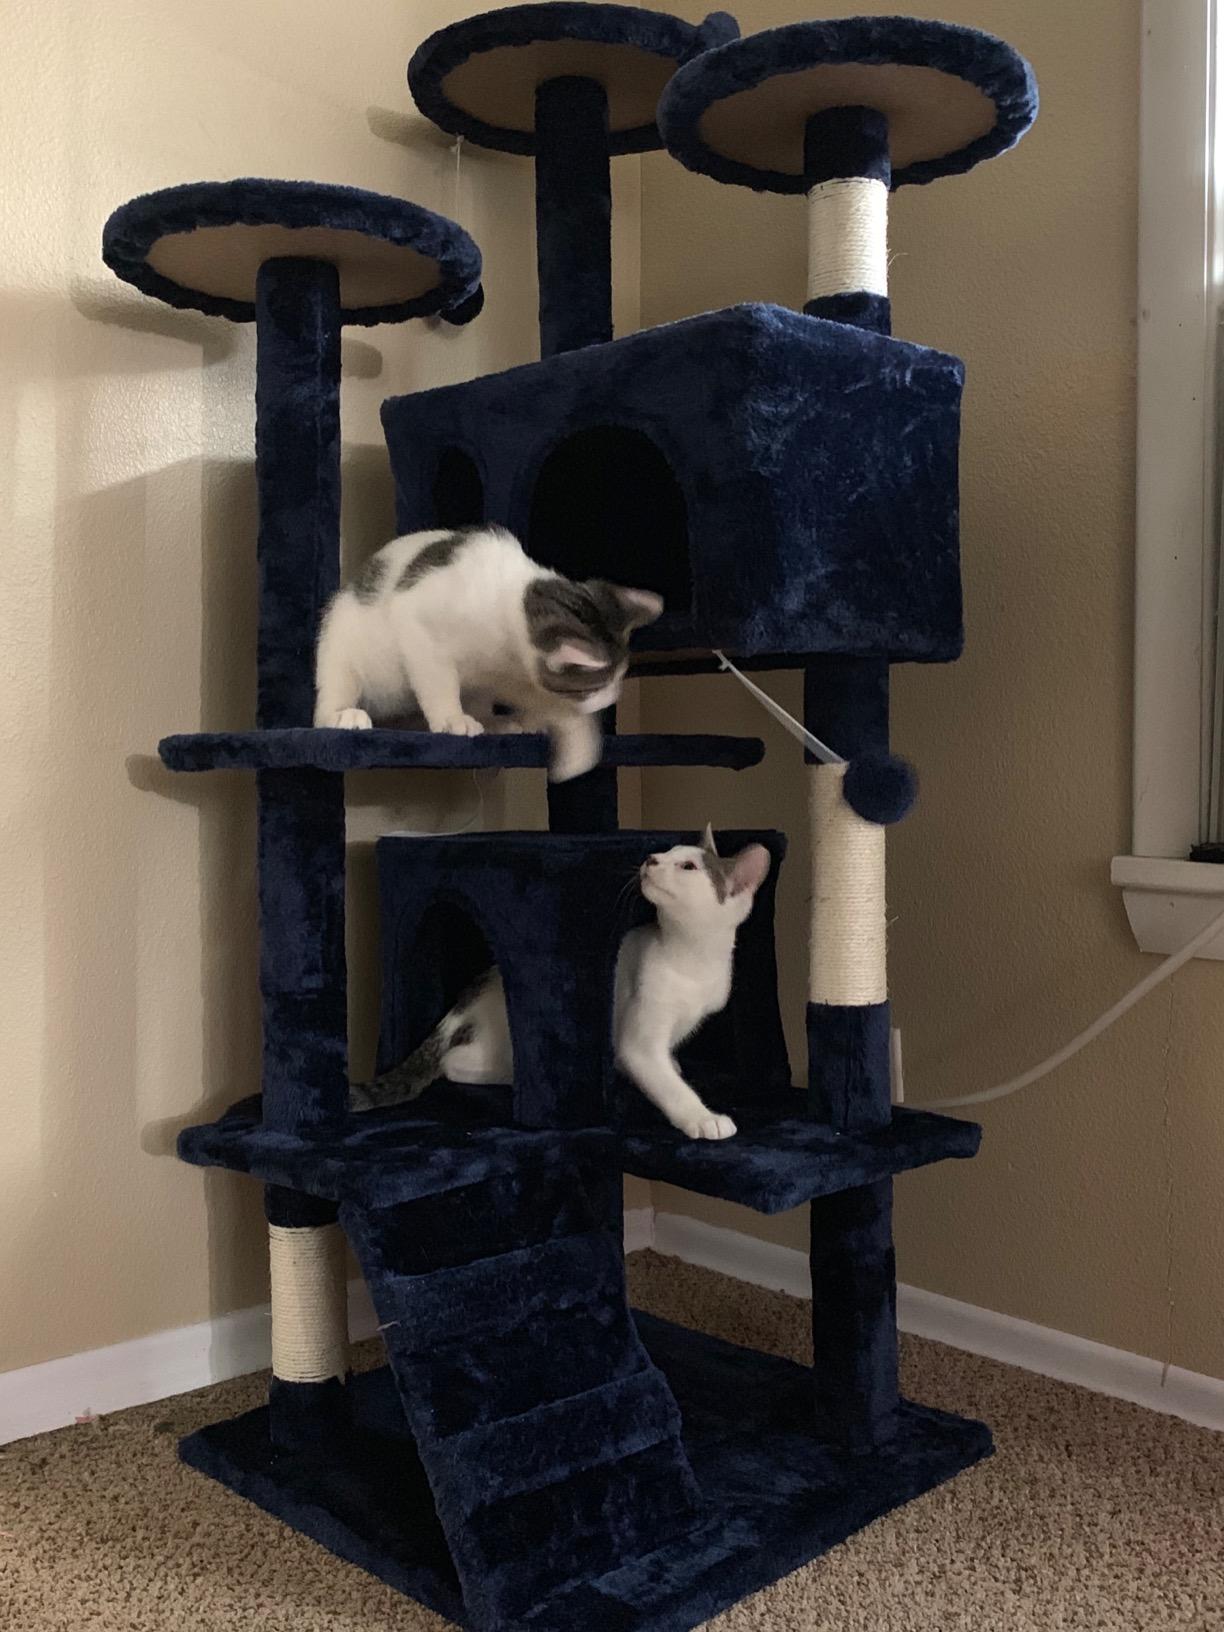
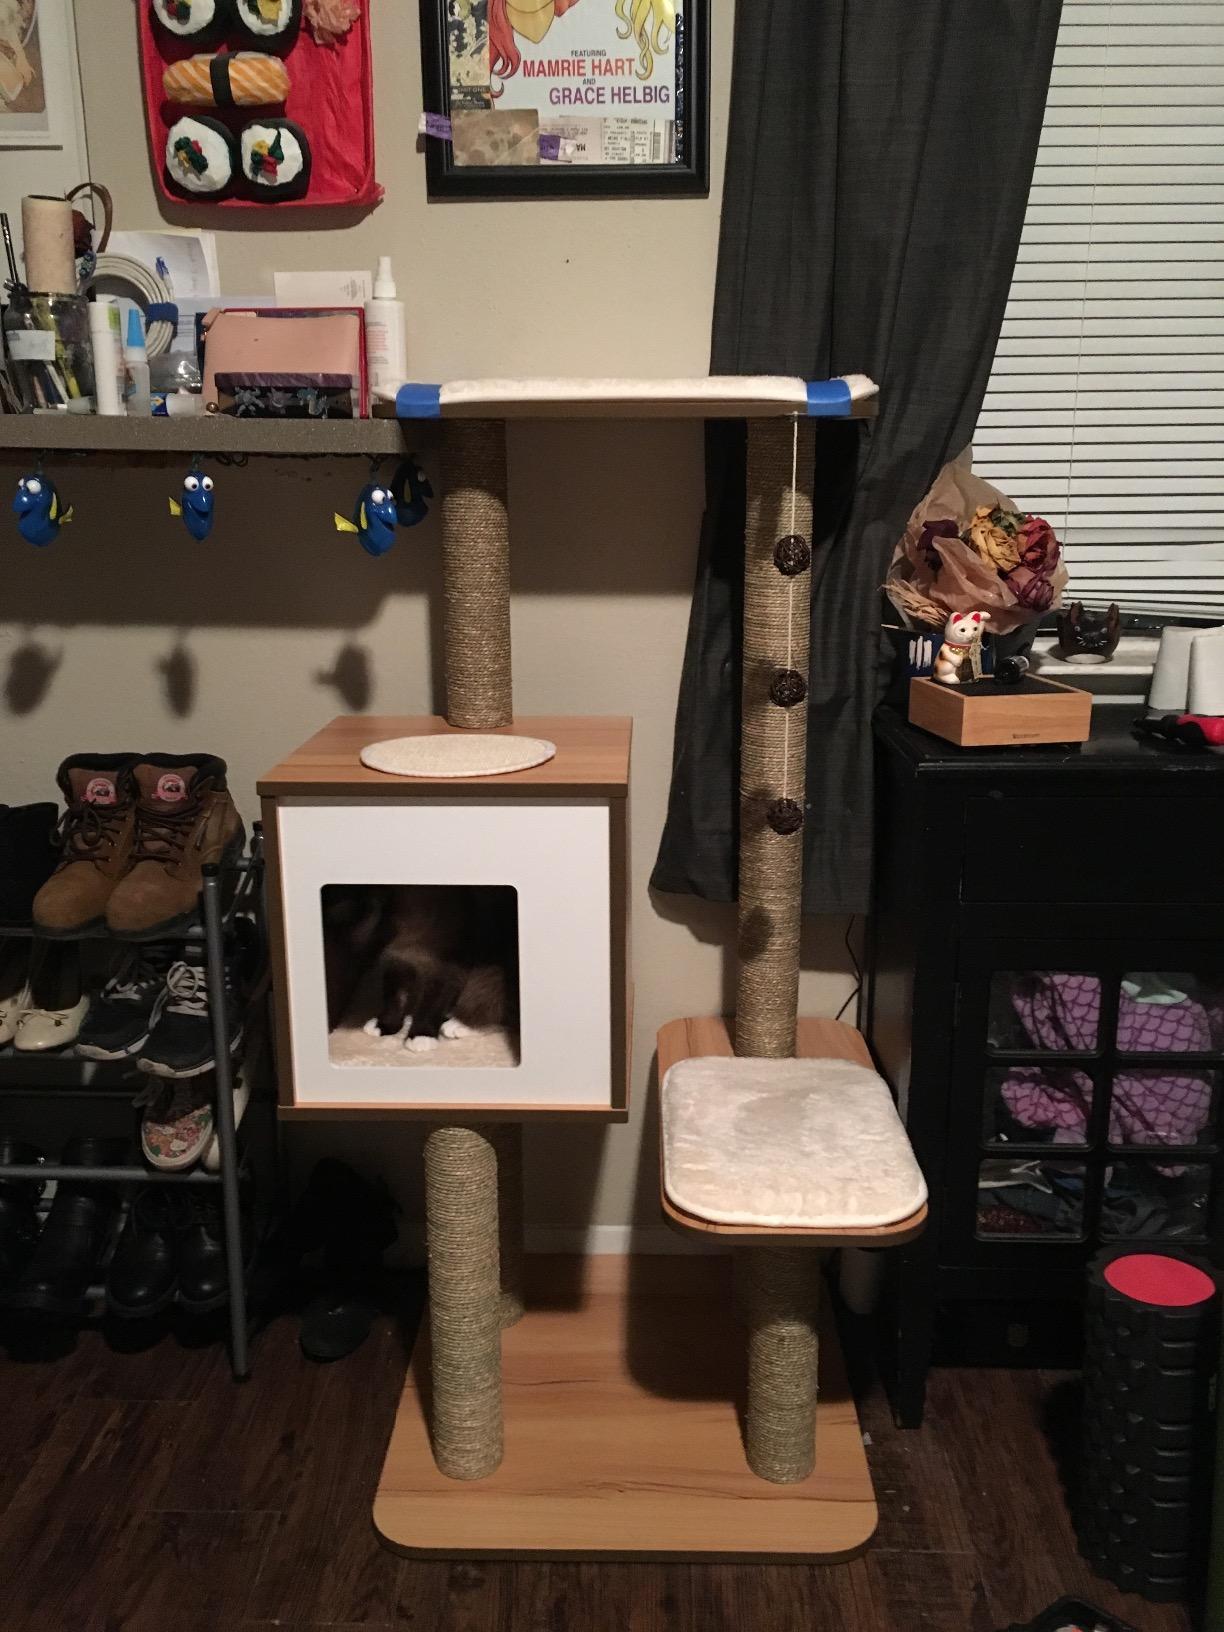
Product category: items_cat tree
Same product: no